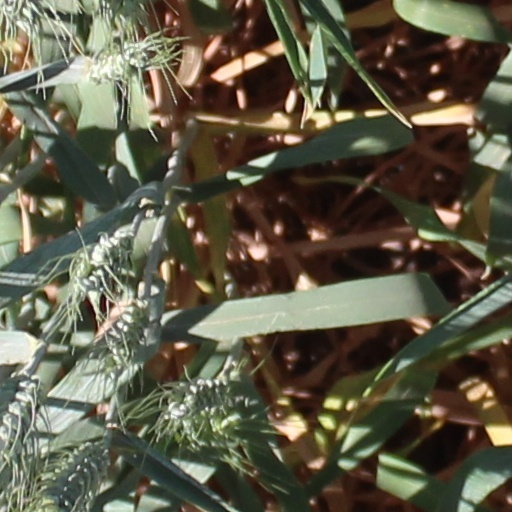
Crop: wheat